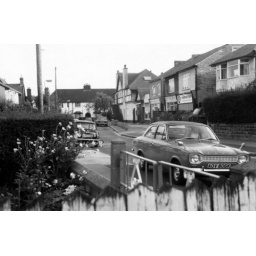
black &amp;amp; white photo from my dads house in wavertree nook back in 1981, looking towards heywood road.